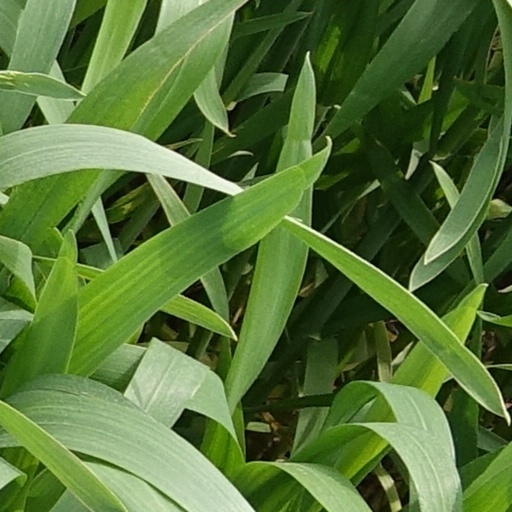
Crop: wheat